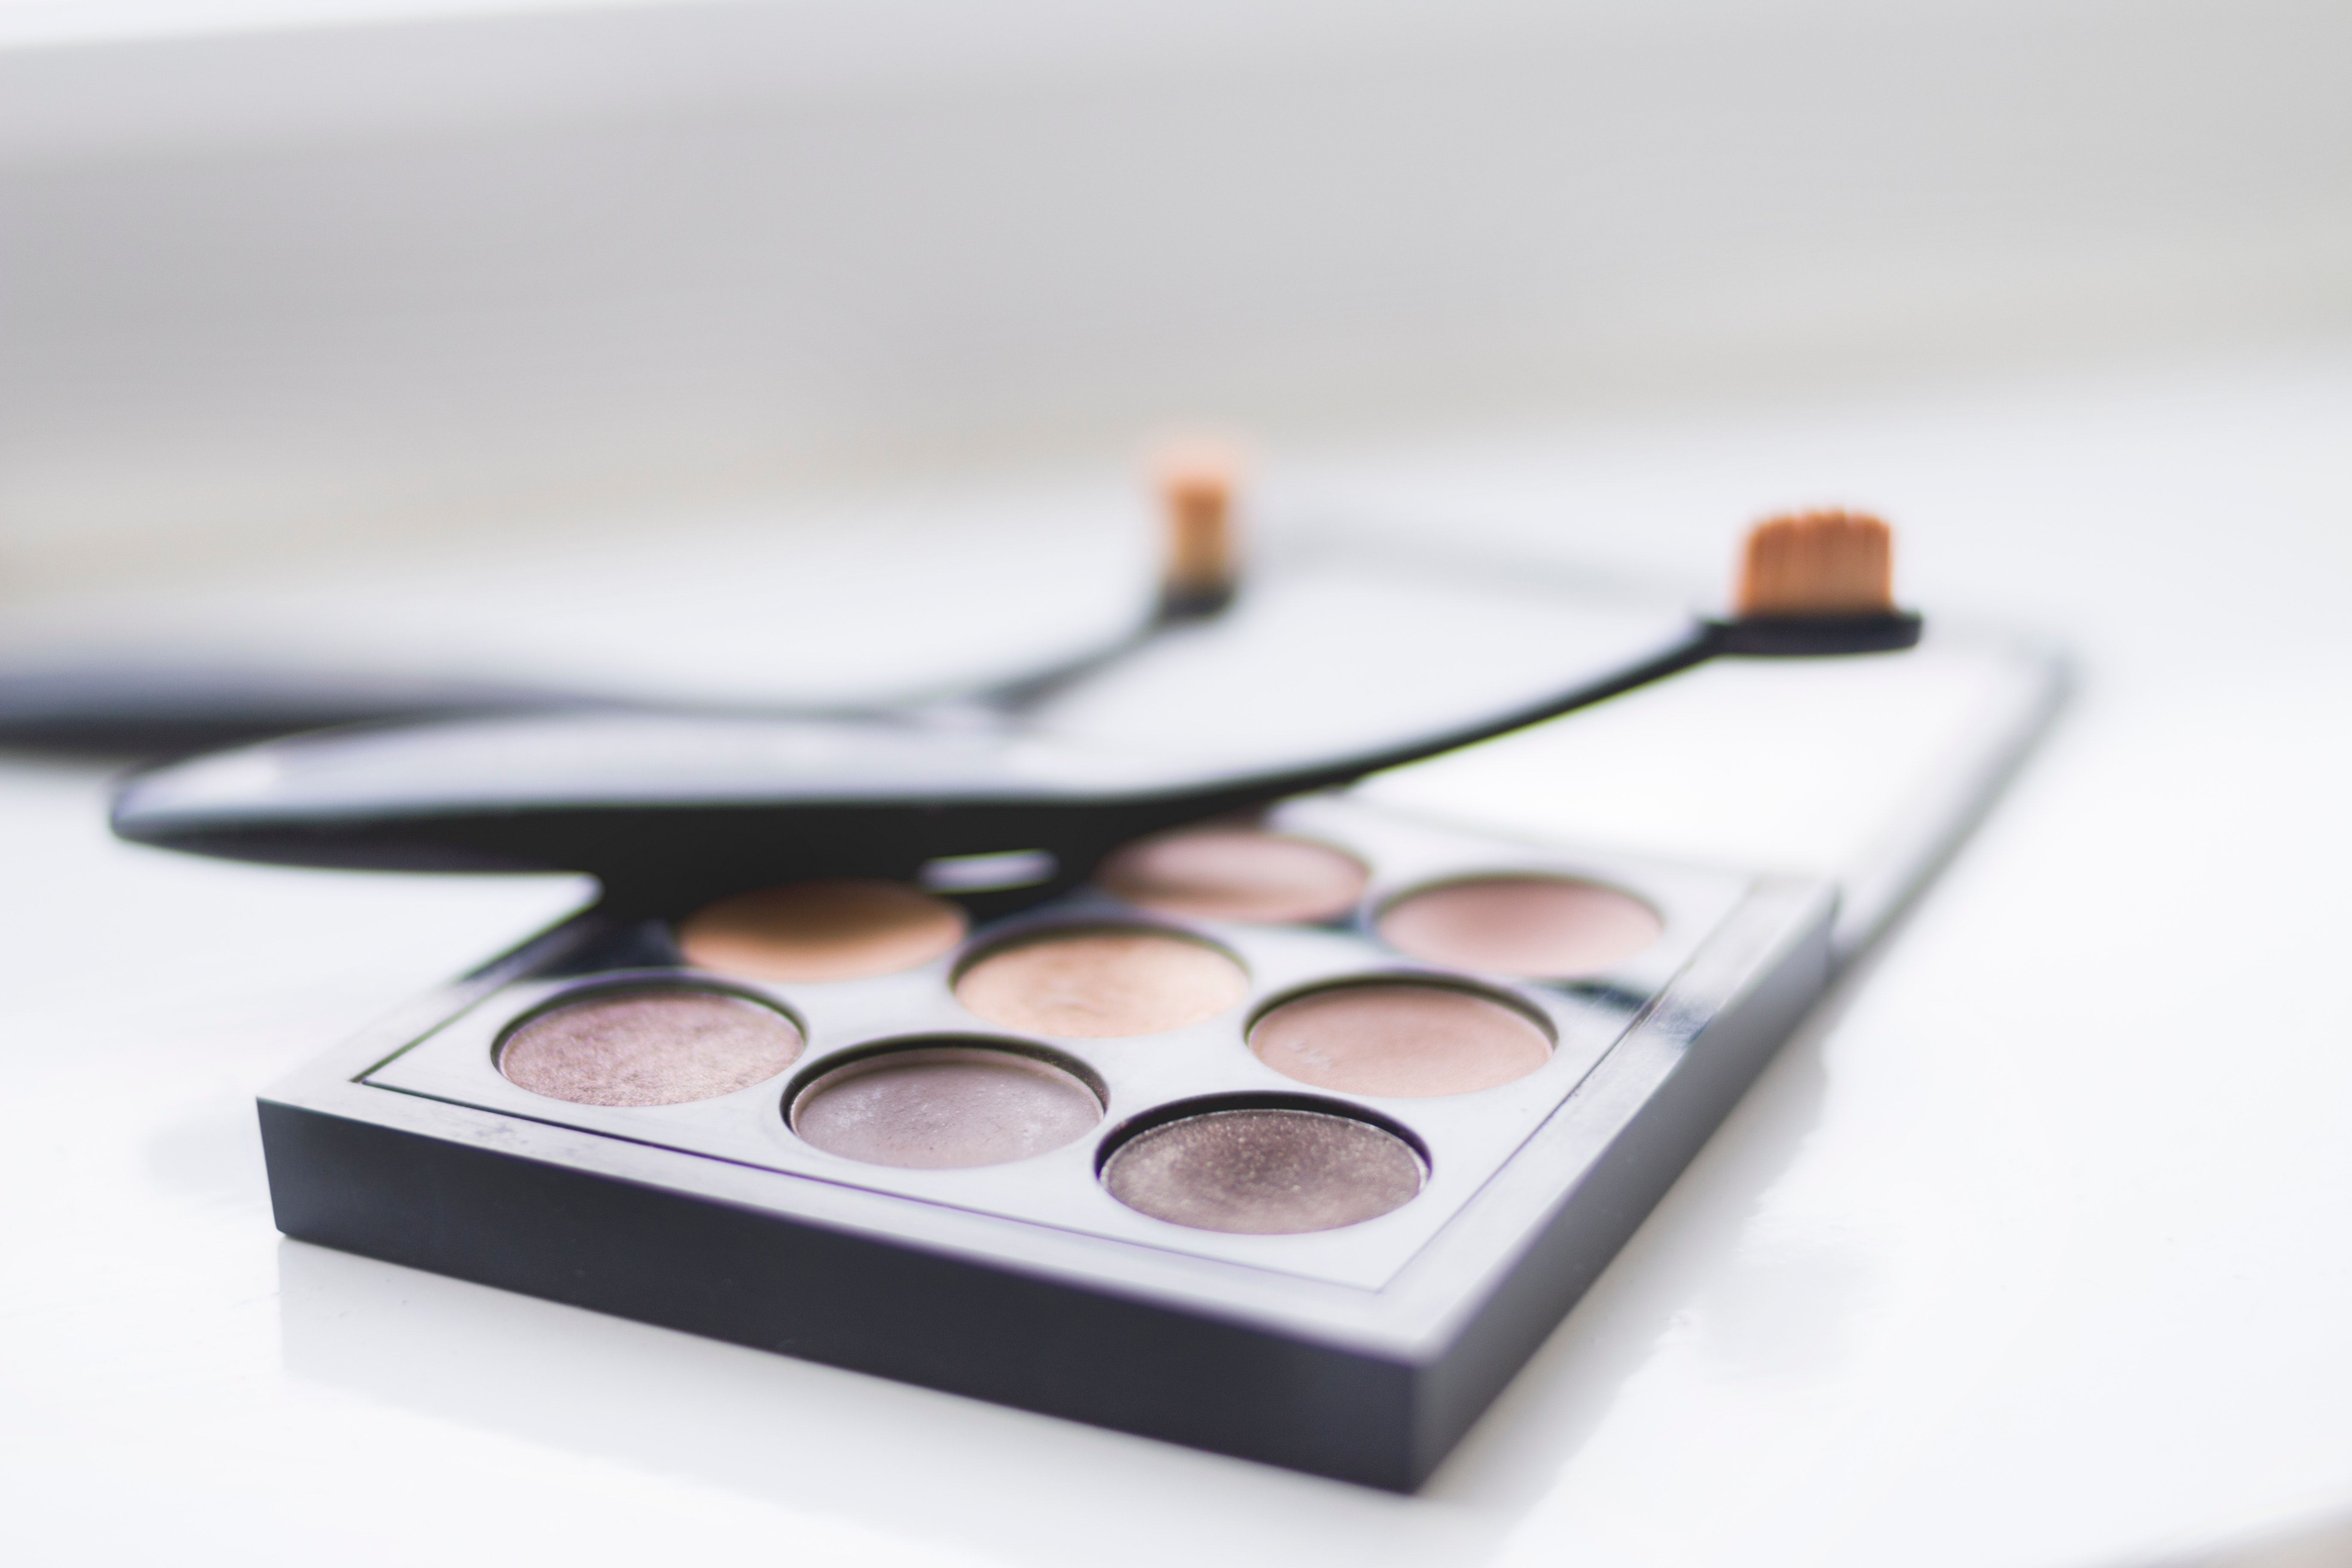
eye shadow, eye, cosmetics, organ, Material property, still life photography